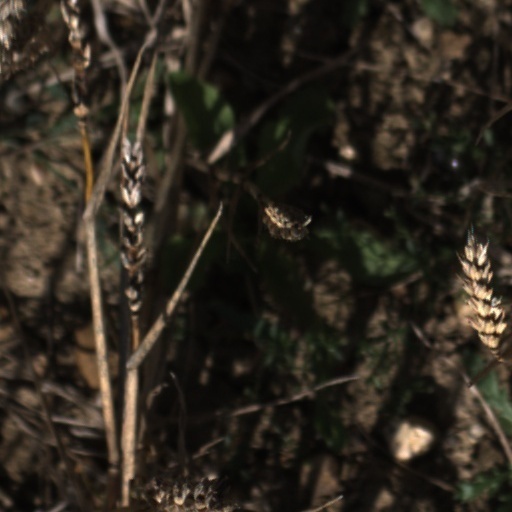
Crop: wheat